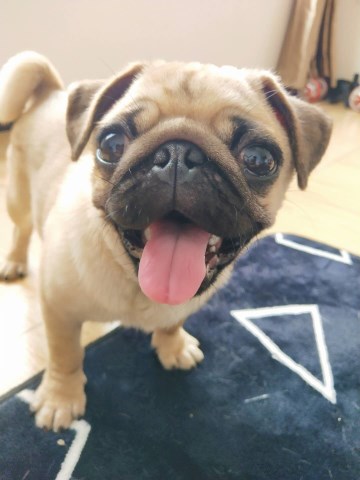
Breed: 798-n000130-pug